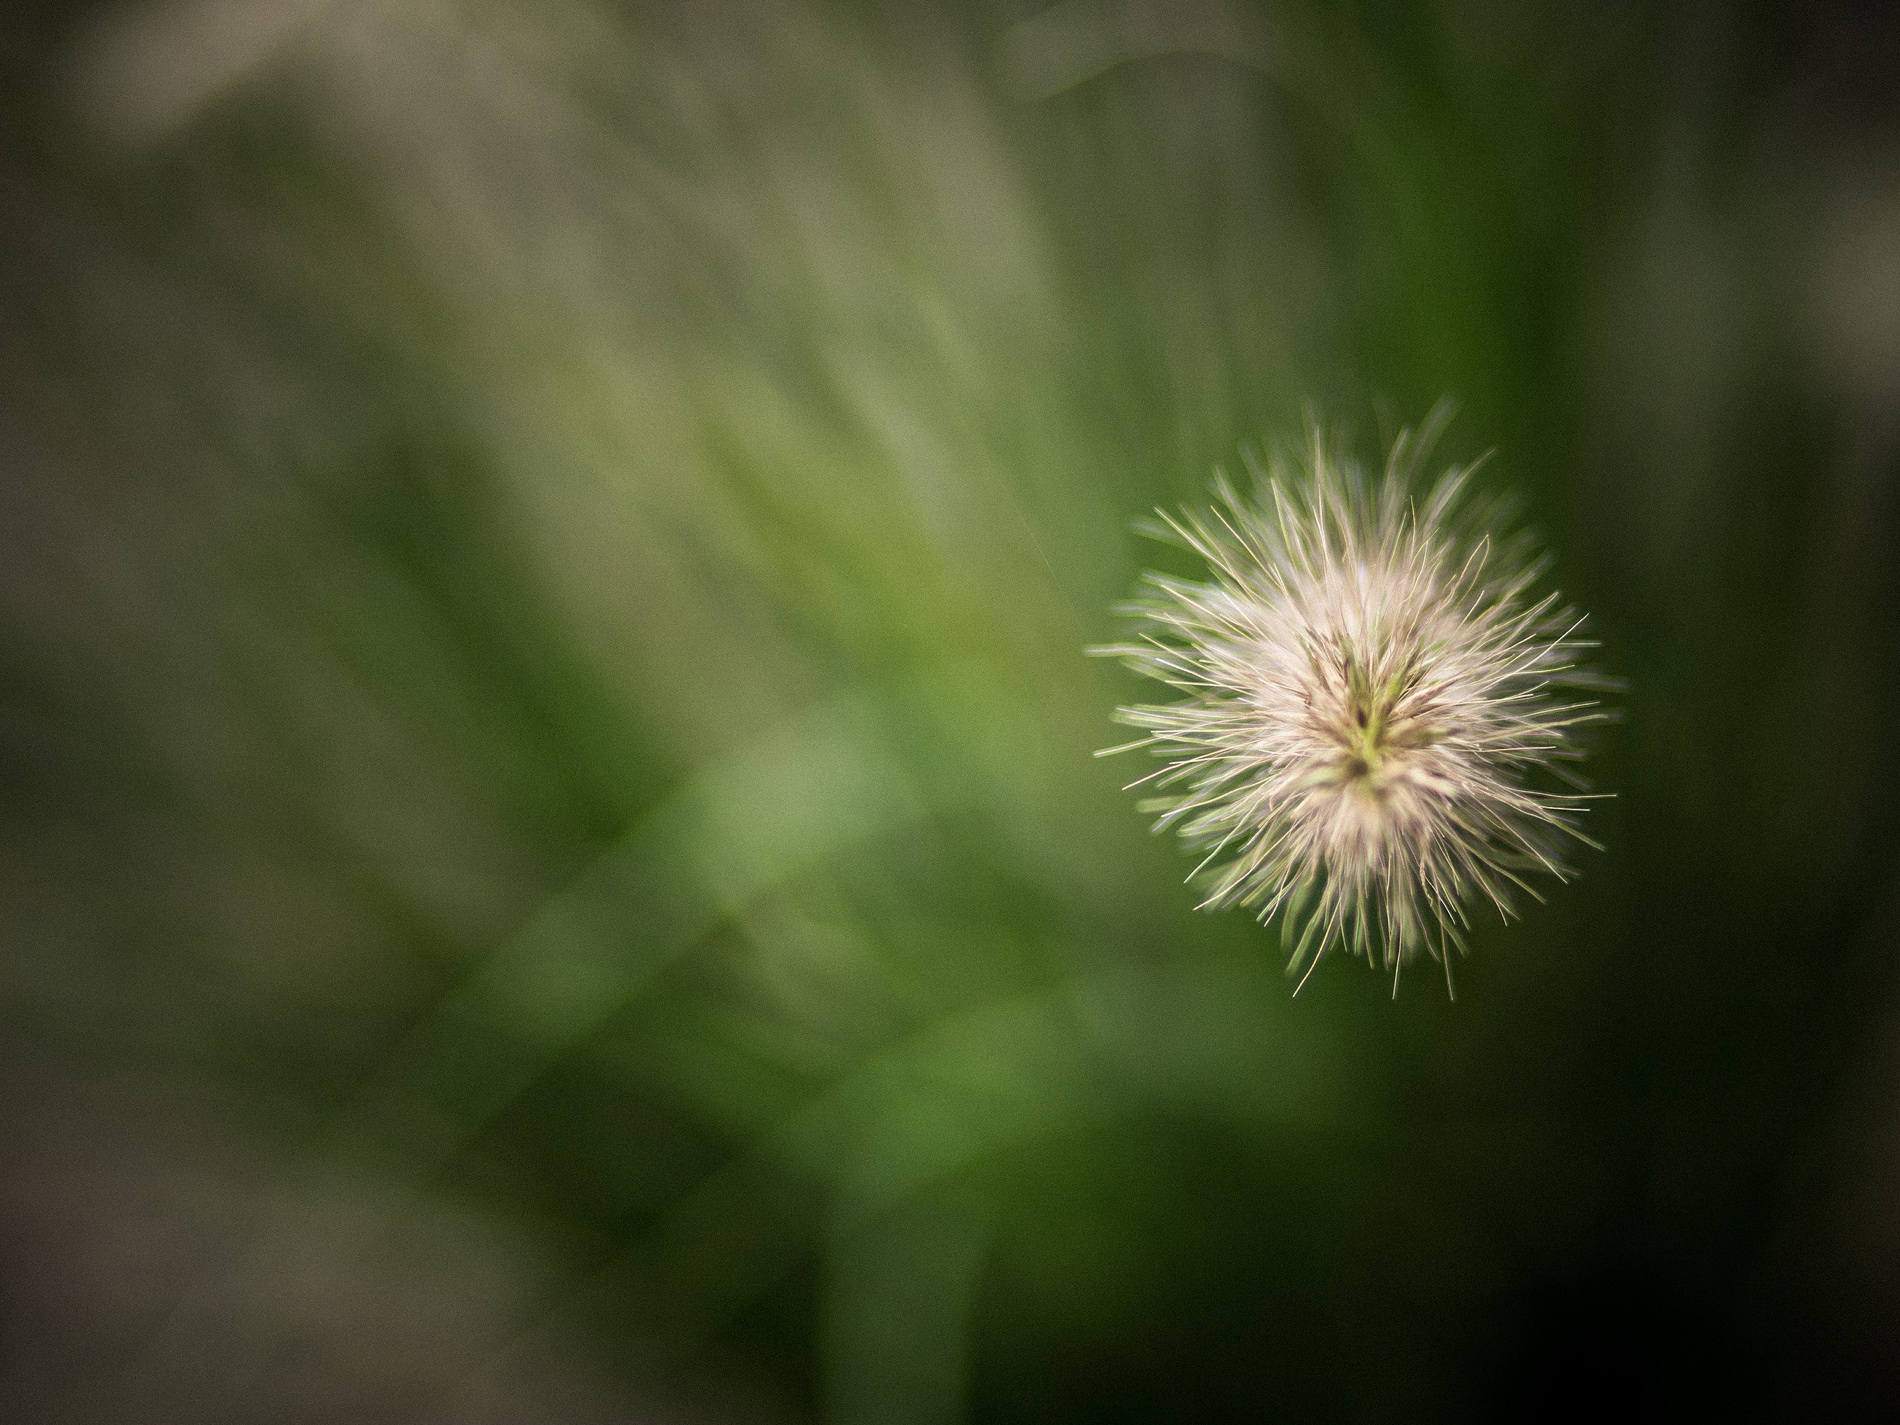
nature, grass, branch, plant, photography, dandelion, sunlight, leaf, flower, petal, green, botany, flora, wildflower, close up, macro photography, flowering plant, daisy family, grass family, plant stem, land plant, thorns spines and prickles